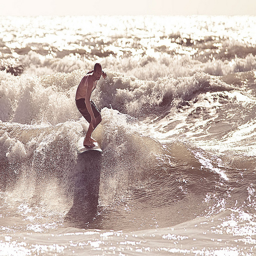
A man surfing in the middle of the ocean.
A man riding a wave on top of a surfboard.
a man is riding a surfboard at the beach
A man standing on a surfboard in the water.
A man riding his surfboard on the waves.